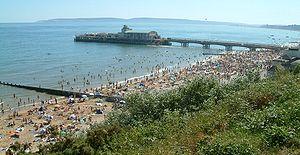
Plage de Bournemouth, Bournemouth, Angleterre, Royaume-Uni